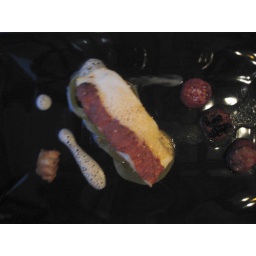
Fish on green tomatoes. It looks like pizza in this photo but it was exquisite.